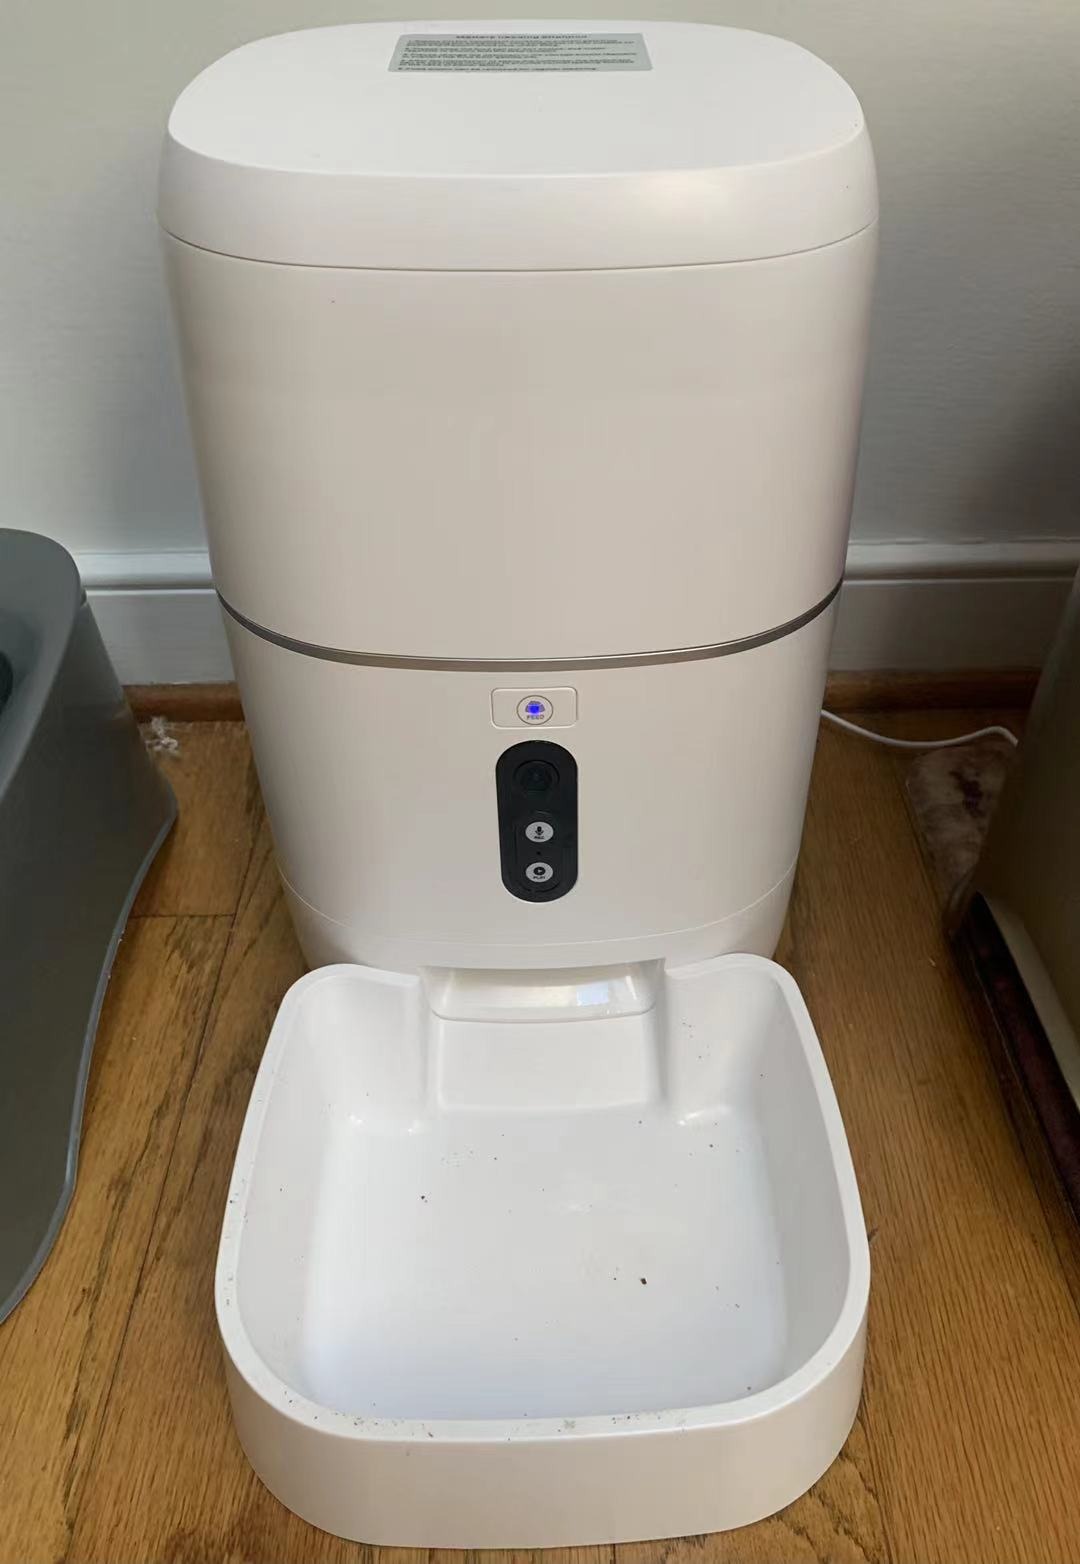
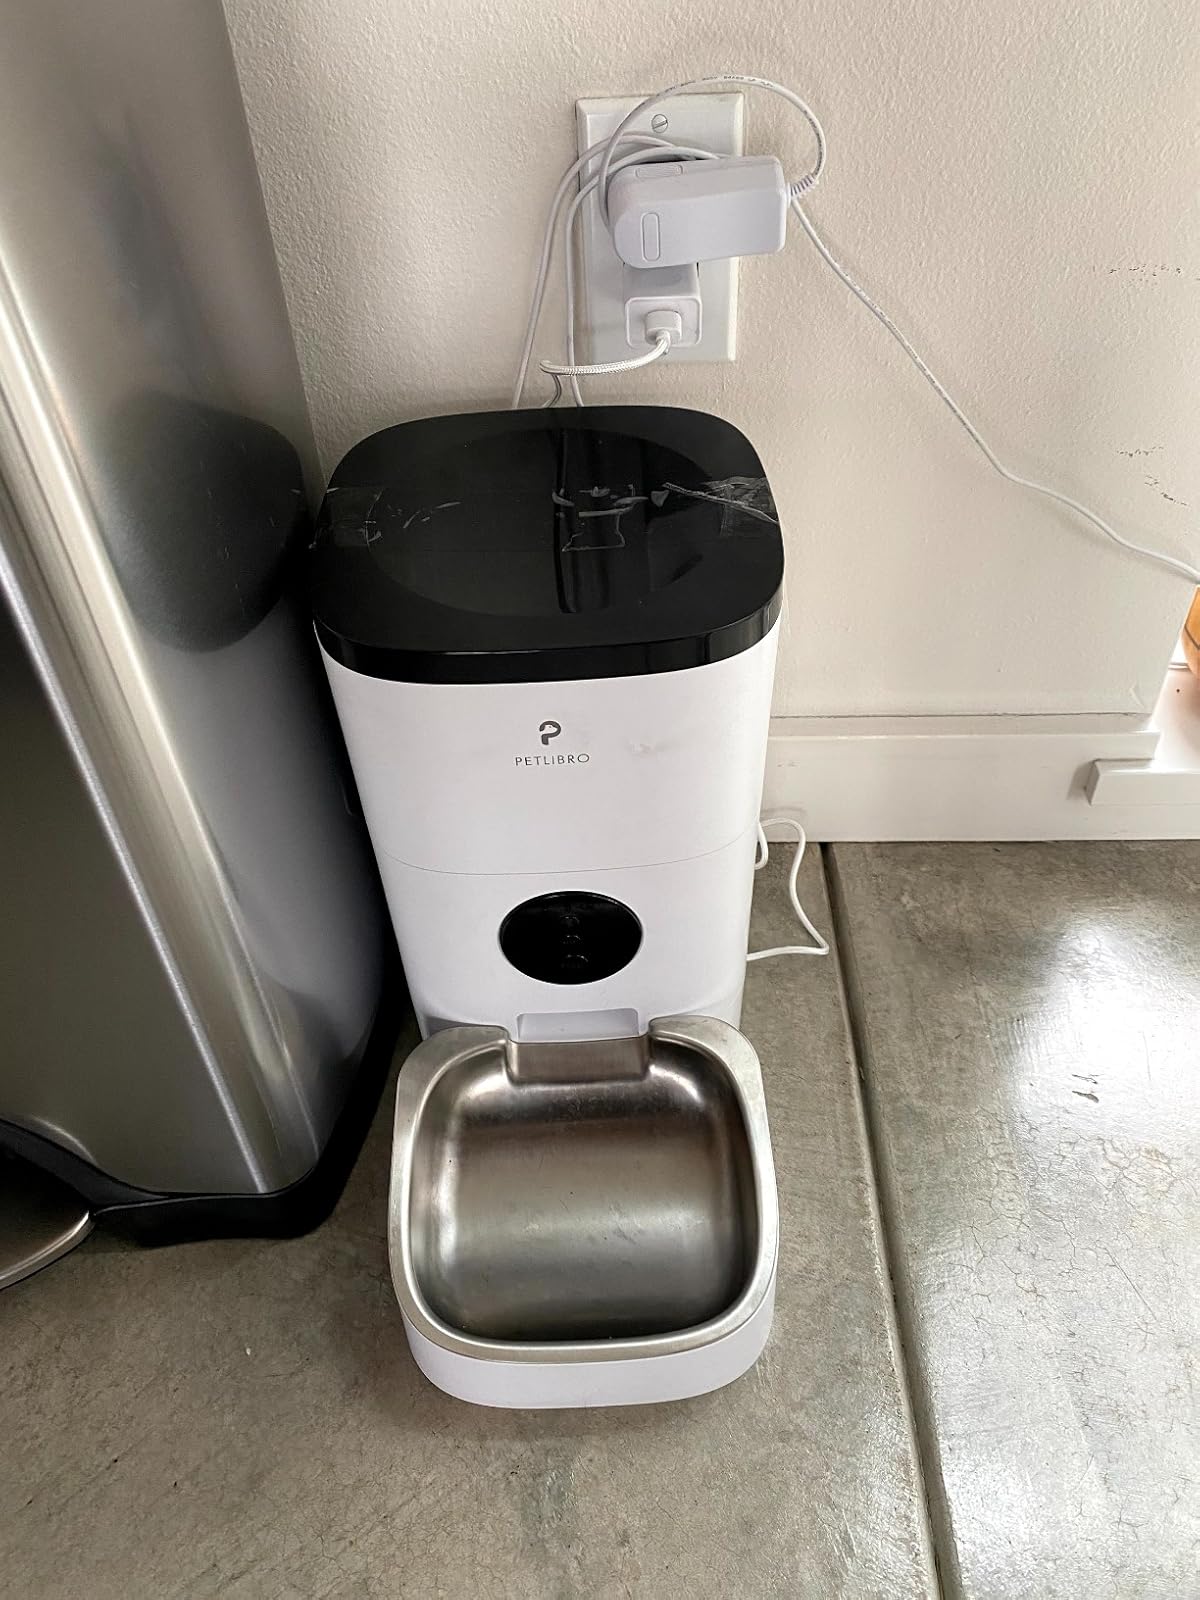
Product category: items_feeder
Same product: no